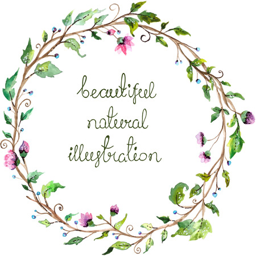
watercolor floral frame for wedding invitation design , save the date illustration